Brigitte Nielsen

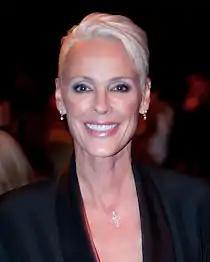
Nielsen at London Fashion Week in 2010

Brigitte Nielsen (born Gitte Nielsen; 15 July 1963) is a Danish actress, model, and singer. She began her career modelling for Greg Gorman and Helmut Newton. She subsequently acted in the 1985 films "Red Sonja" and "Rocky IV", later returning to the "Rocky" series in "Creed II" (2018). Nielsen starred in the 1986 film "Cobra" alongside her then-husband Sylvester Stallone. She played a villain in "Beverly Hills Cop II" (1987) and starred as the Black Witch in the 1990s Italian film series "Fantaghirò." She later built a career starring in B-movies, hosting TV shows, and appearing on reality shows.